North District, Tainan

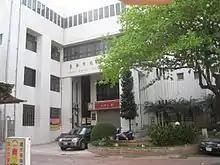
North District Office

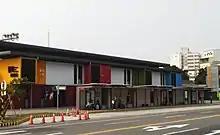
Tainan Bus Station

North District is a district home to 126,446 people located in Tainan, Taiwan.